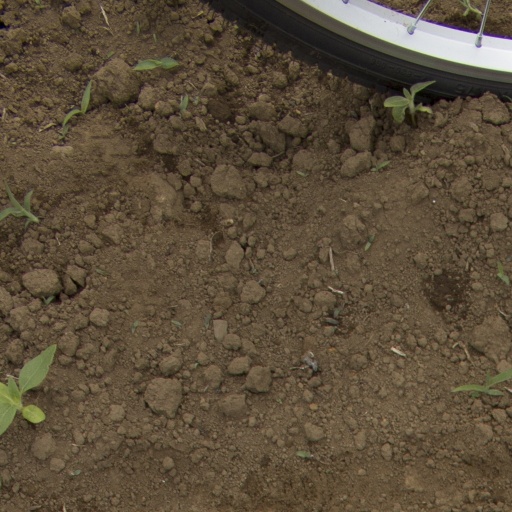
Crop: Jerusalem artichoke